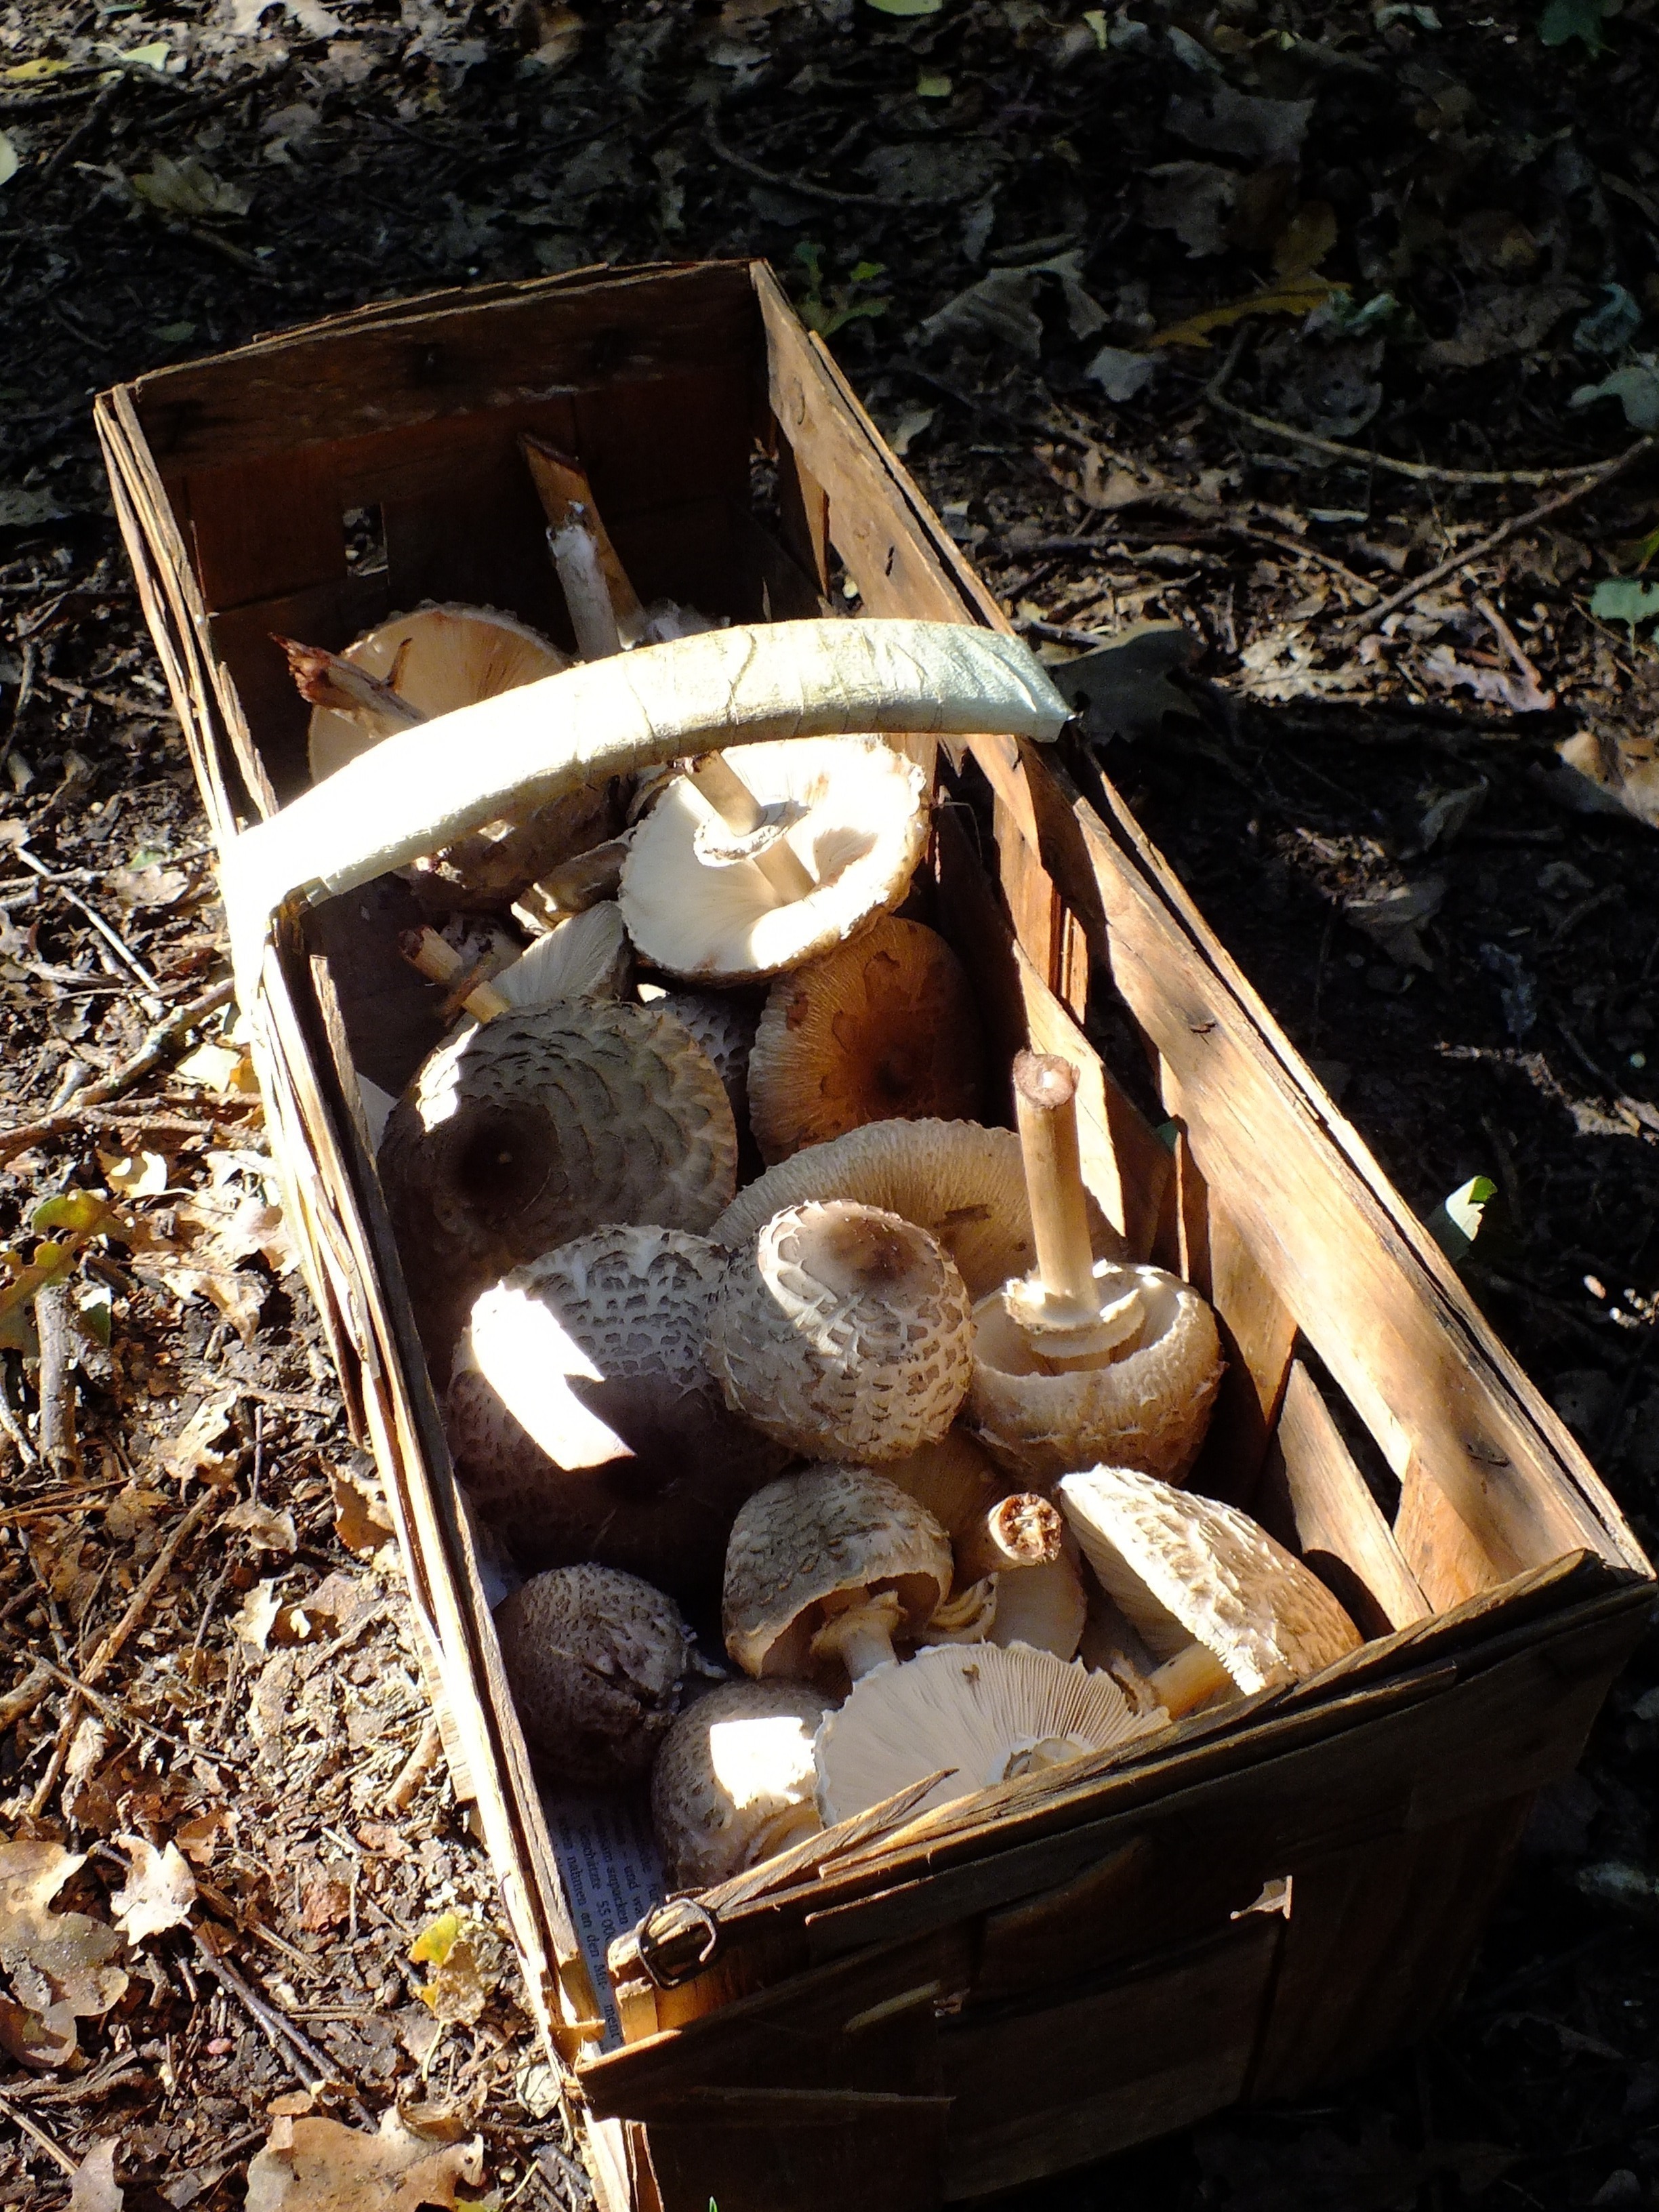
forest, wood, produce, mushroom picking, mushrooms in a basket